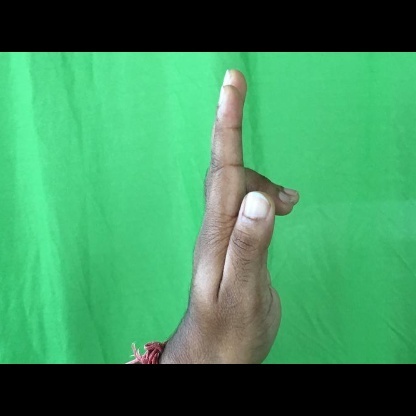
Mudra: Ardhapathaka